Adeline Robinson

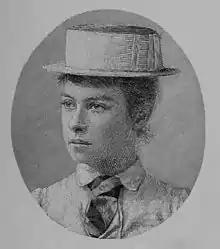

Adeline King Robinson (March 22, 1865 – December 18, 1943) was an American female tennis player. She was active from 1883 to 1890 and contested 9 career singles finals, and won 8 titles.